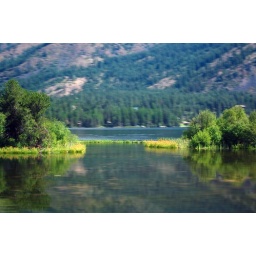
Lovely reflections and depth of field shot from a moving car in western Montana